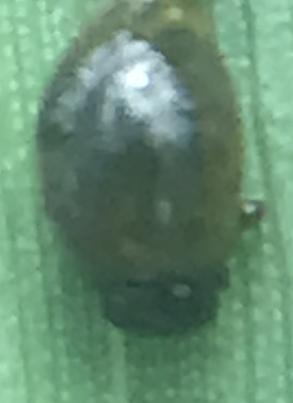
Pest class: cereal_leaf_beetle